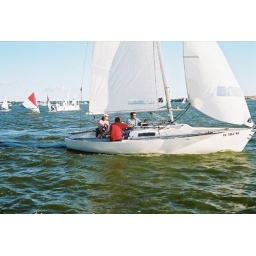
Clear Lake, Texas Wednesday sail boat races in 2006